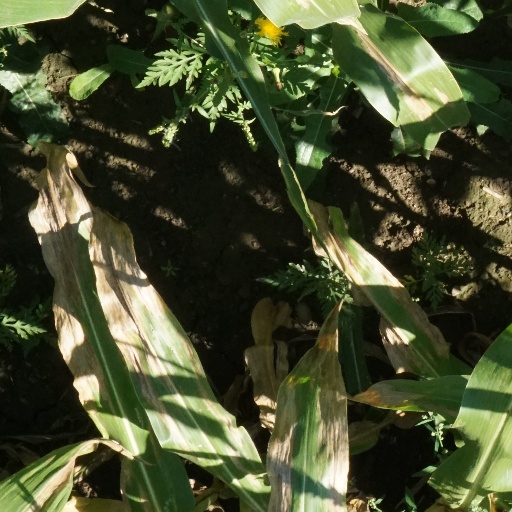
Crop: maize; corn